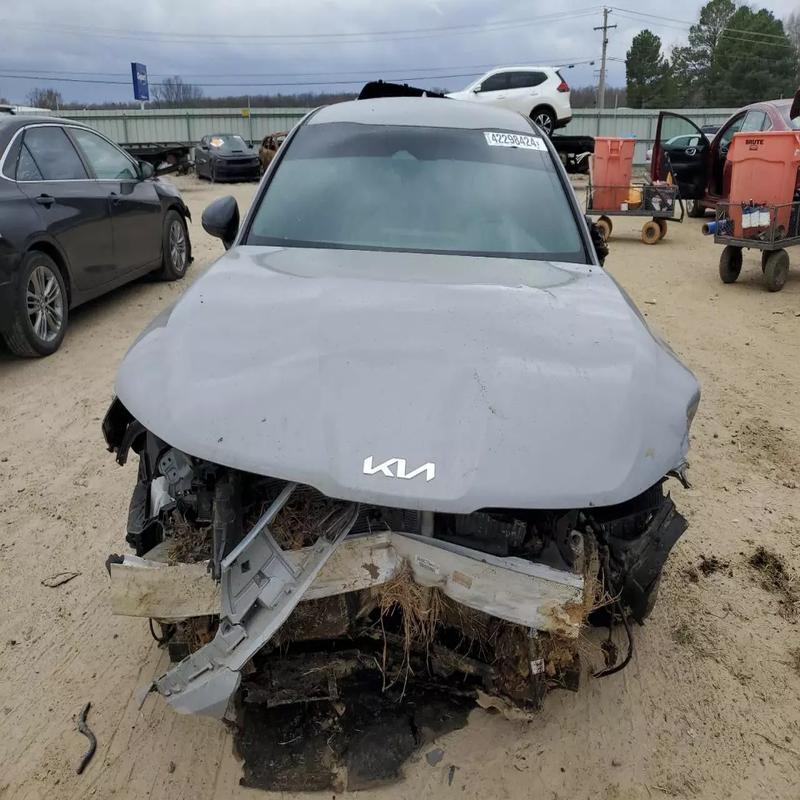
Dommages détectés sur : plaque d'immatriculation avant, pare-choc avant, feu avant droit, feu avant gauche, capot, aile avant droite, aile avant gauche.
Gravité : majeur